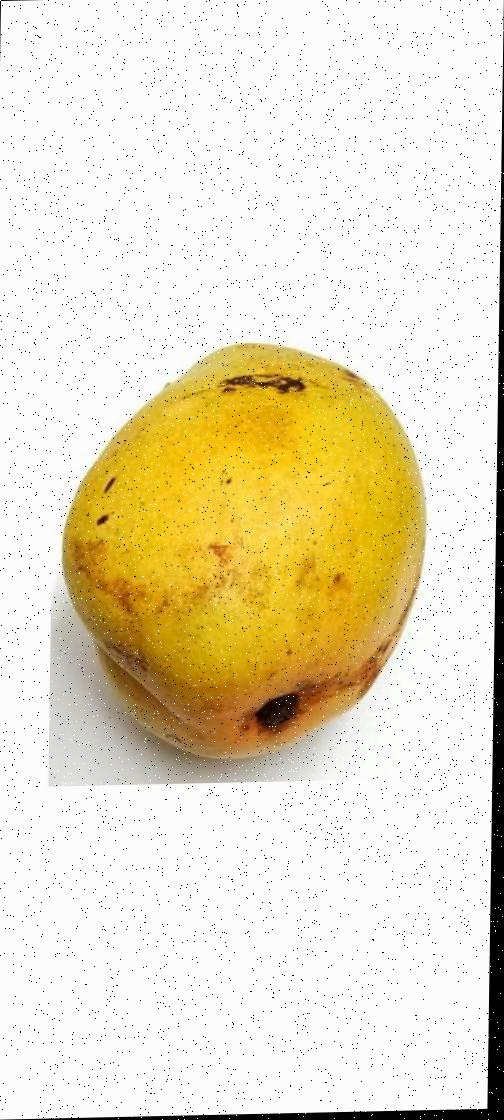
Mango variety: Bari-11